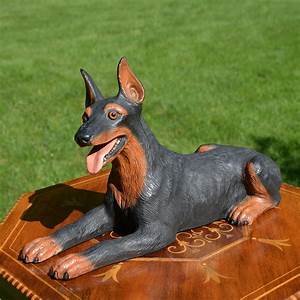
Label: dog